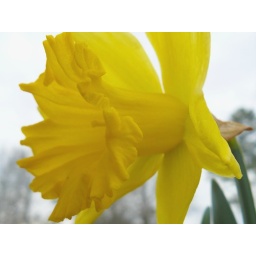
this single little bloom in my flower bed trying to rush spring I guess.